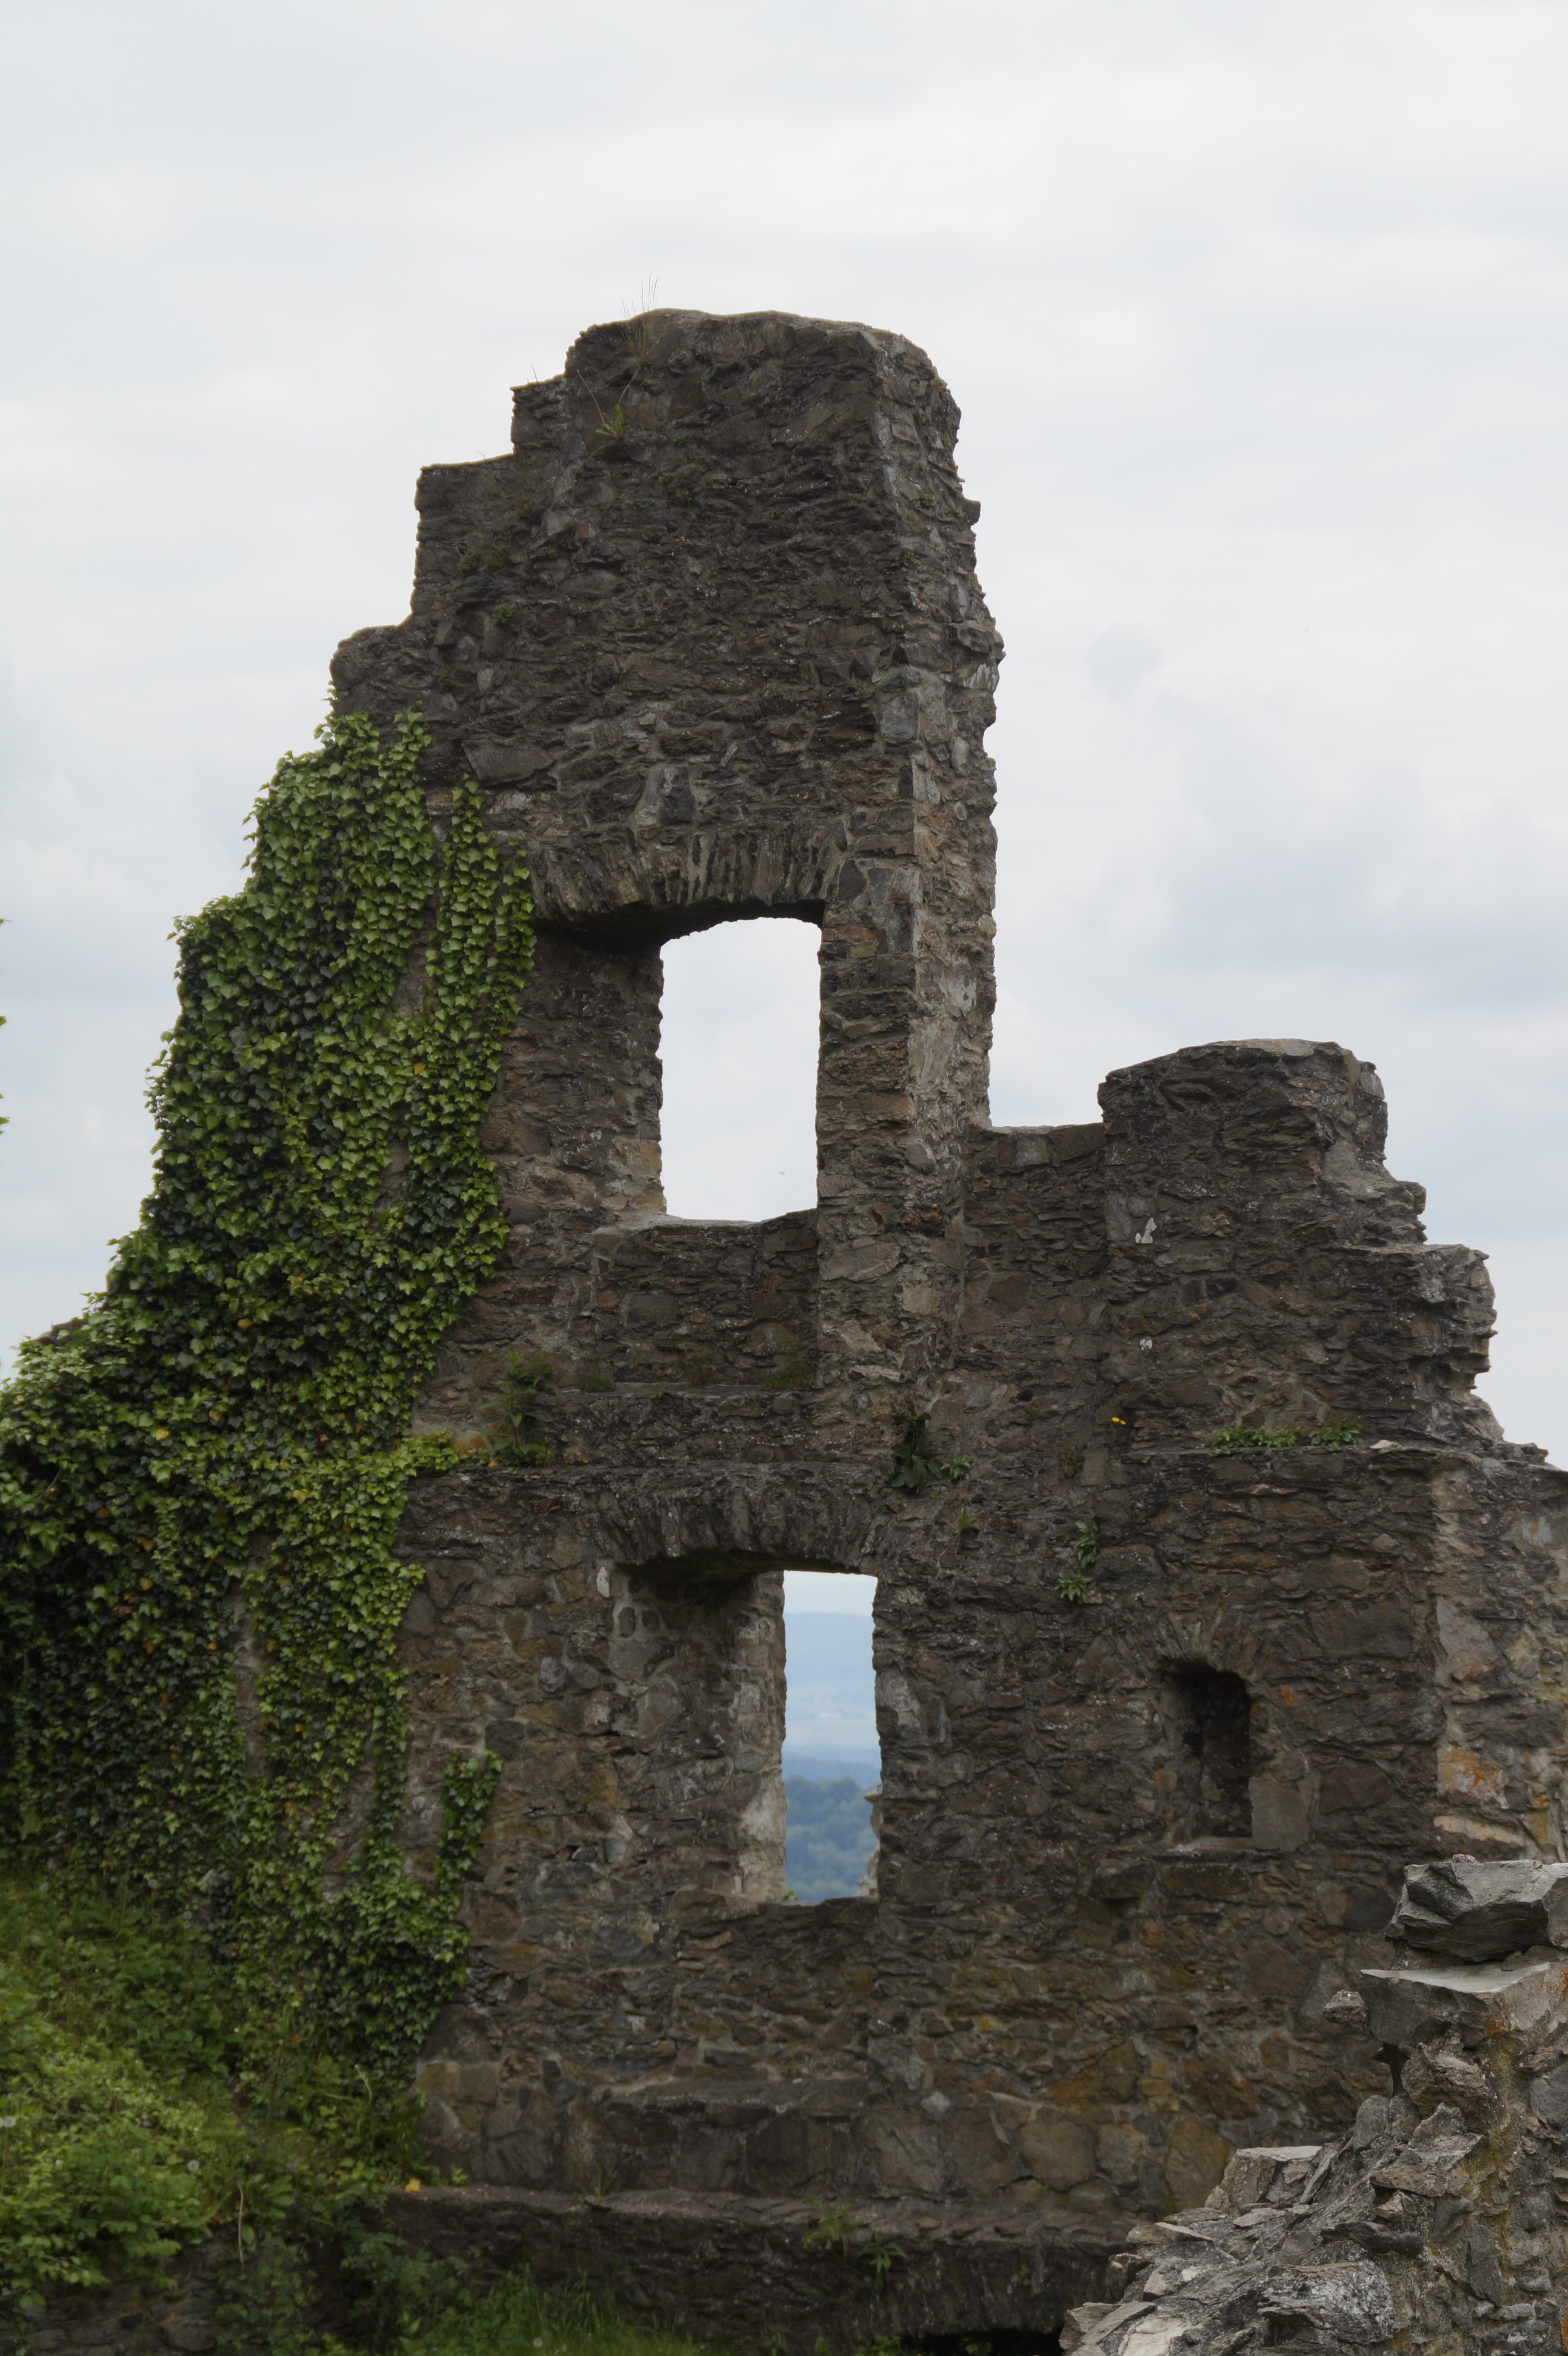
rock, architecture, window, building, old, home, wall, tower, volcano, castle, fortification, ruin, place of worship, sing, fortress, temple, ruins, knight, monastery, hegau, hohentwiel, middle ages, masonry, lake constance, lapsed, archaeological site, historic site, ancient history